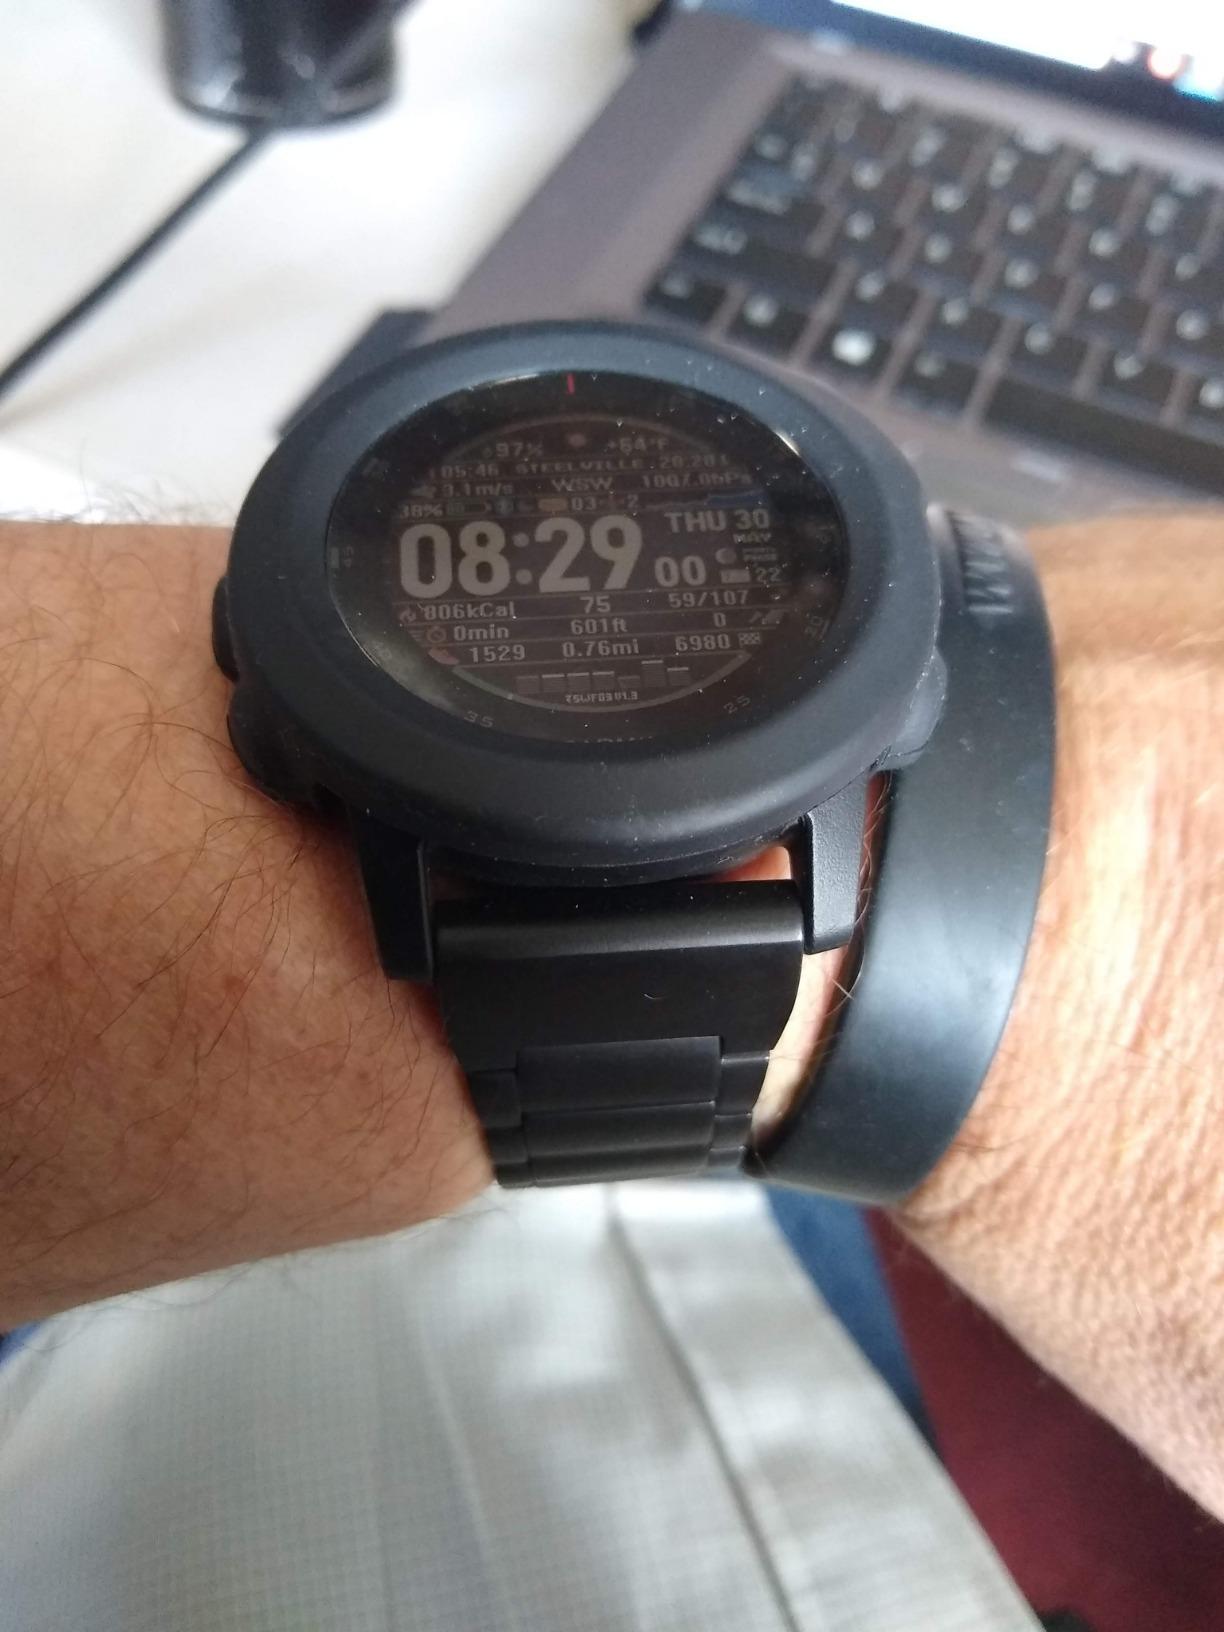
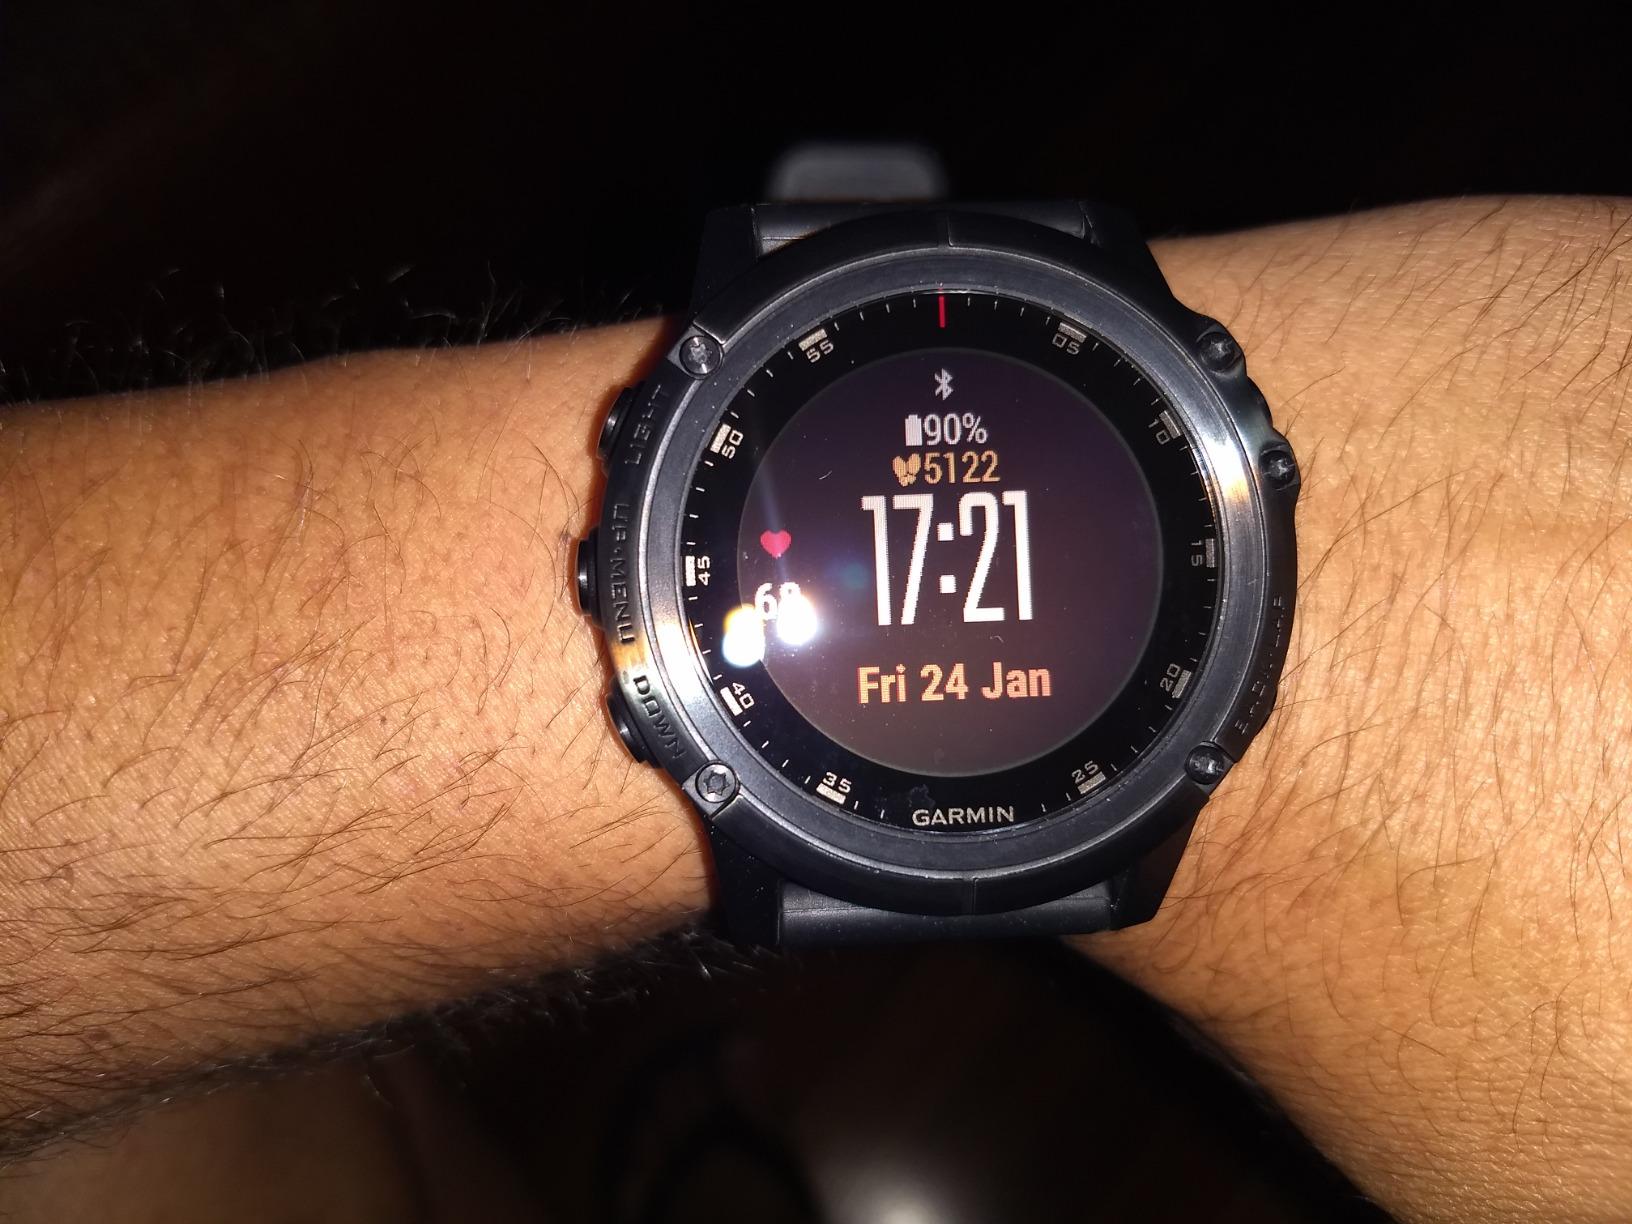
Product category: smartwatch
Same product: no